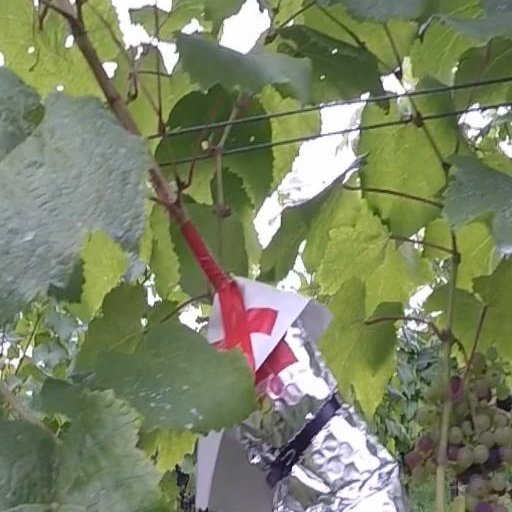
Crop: grape